Mississippi State Penitentiary

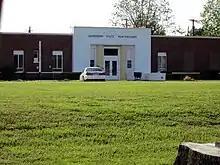
Administration Building

The prison has a Visitation Center, which serves as a point of entry and as a security checkpoint for visitors to MSP. After security screening, visitors depart the visitation center in buses bound for the specific units.